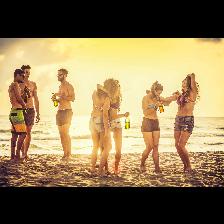
Label: Human